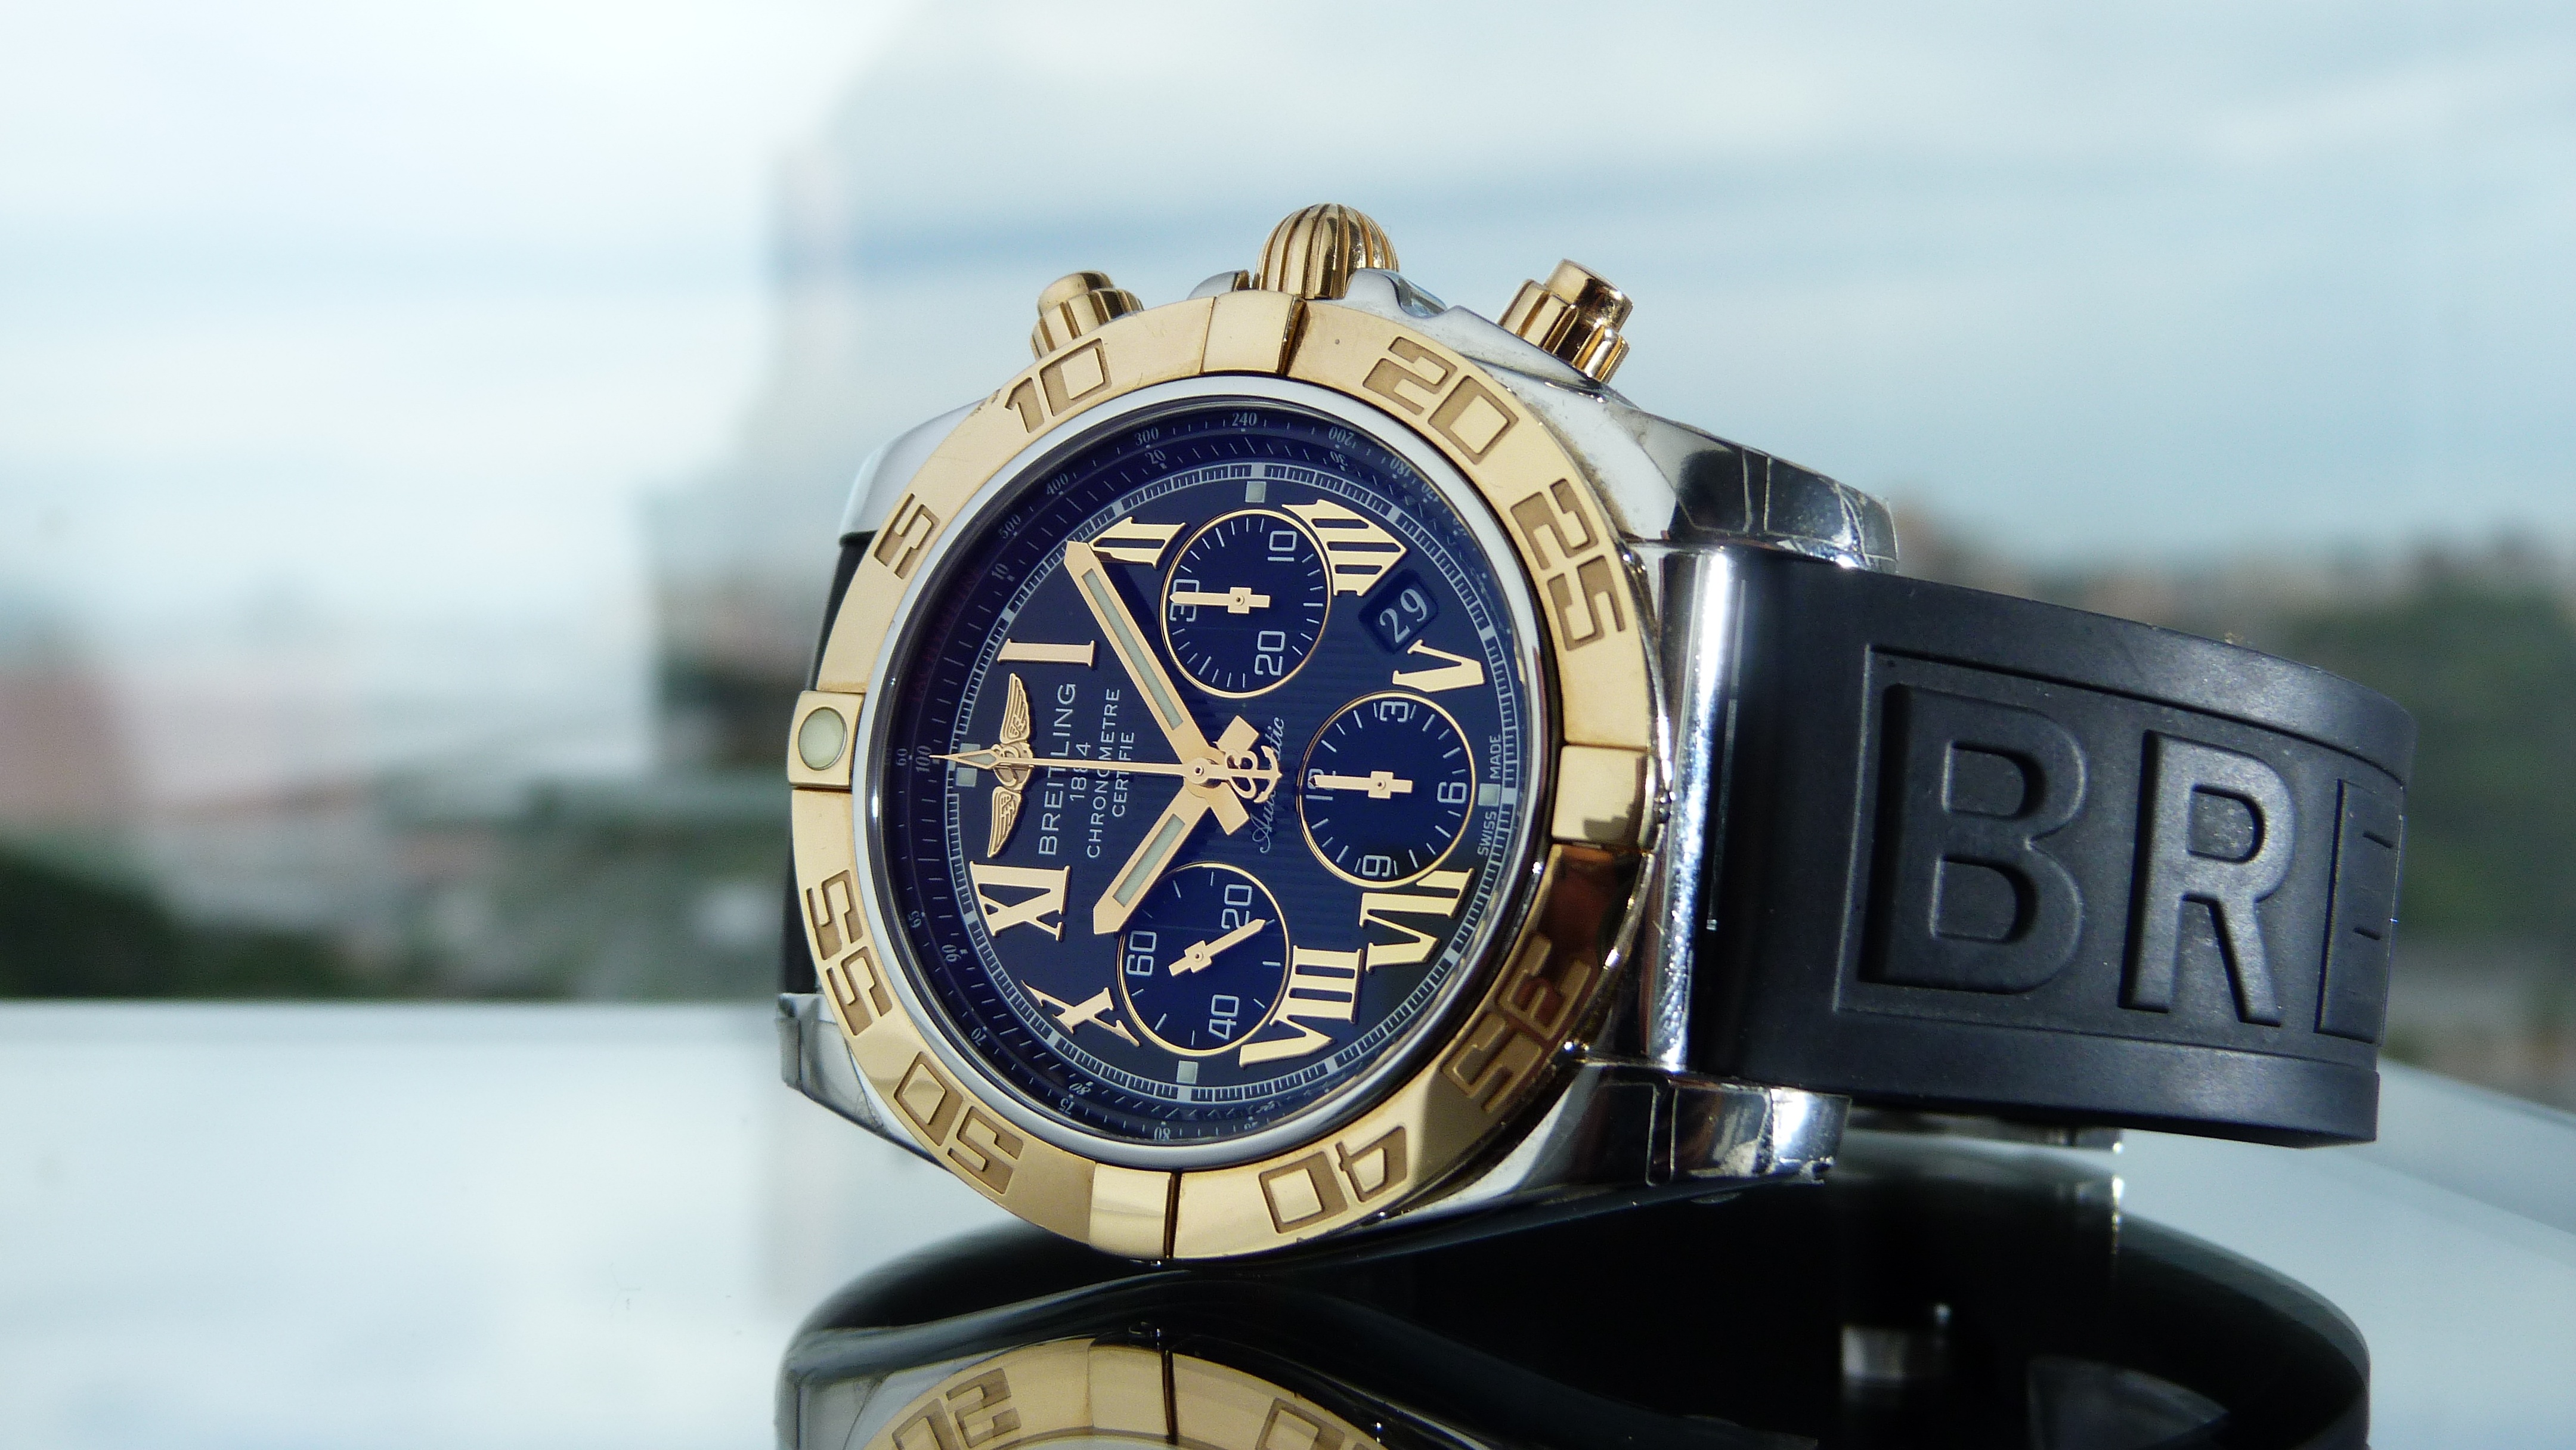
watch, hand, male, blue, brand, accessories, strap, breitling, to watch, arm clock